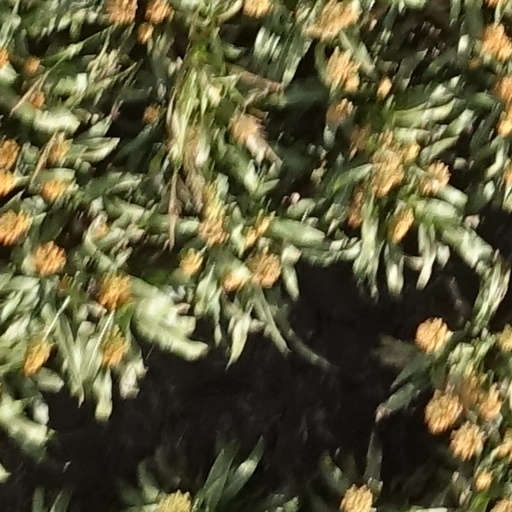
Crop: sorghum